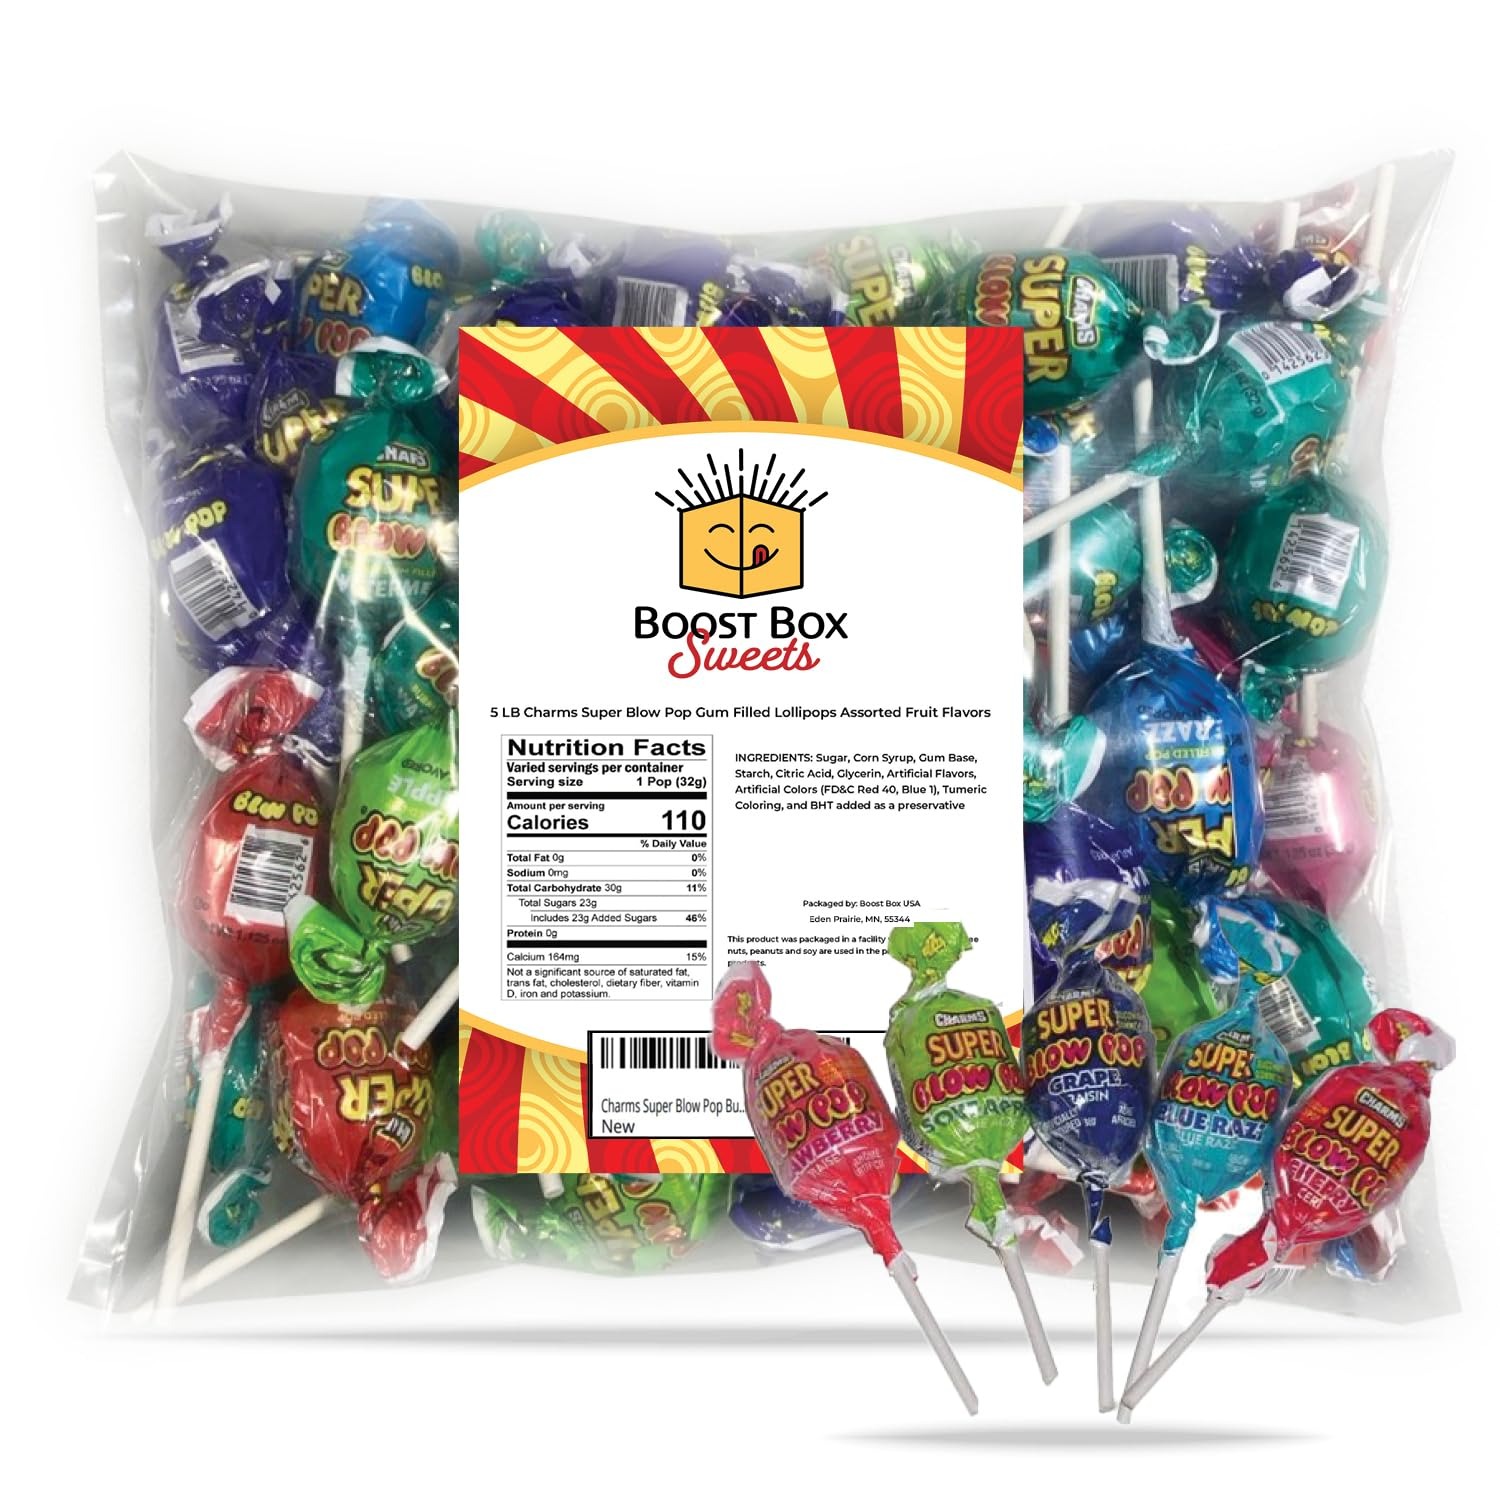
Item Name: Super Blow Pops Blow Pops Lollipops Bulk Charms Blow Pops Suckers Bulk (5 Pound)
Bullet Point 1: It's two lollipop treats in one with Charms Super Blow Pops, a chewy, bubble gum center surrounded by a delicious, fruit-flavored, hard candy shell, only bigger than the original
Bullet Point 2: Each candy is individually wrapped to preserve freshness
Bullet Point 3: Long-time favorite option for Halloween candy, Birthday piñatas, Christmas stockings and candy bowls. Also perfect for the office candy jar or an after-school snack
Bullet Point 4: Kosher certified, gluten free and vegan friendly
Bullet Point 5: Available in a variety of great-tasting flavors that include traditional fruit varieties: cherry, watermelon, sour apple, blue raspberry, grape and strawberry
Product Description: It's two lollipop treats in one with Charms Super Blow Pops, a chewy, bubble gum center surrounded by a delicious, fruit-flavored, hard candy shell, only bigger than the original
Value: 80.0
Unit: Ounce

Price: 36.95